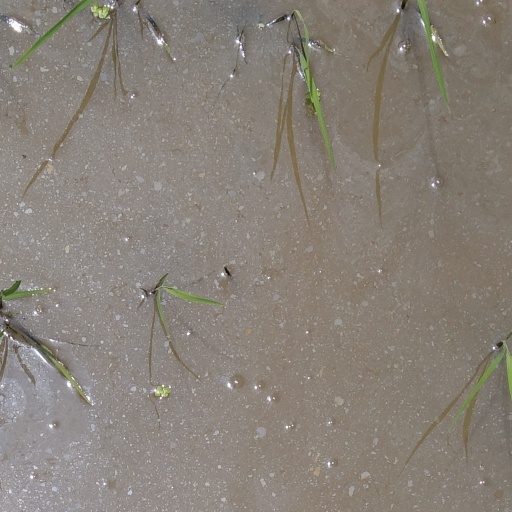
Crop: rice